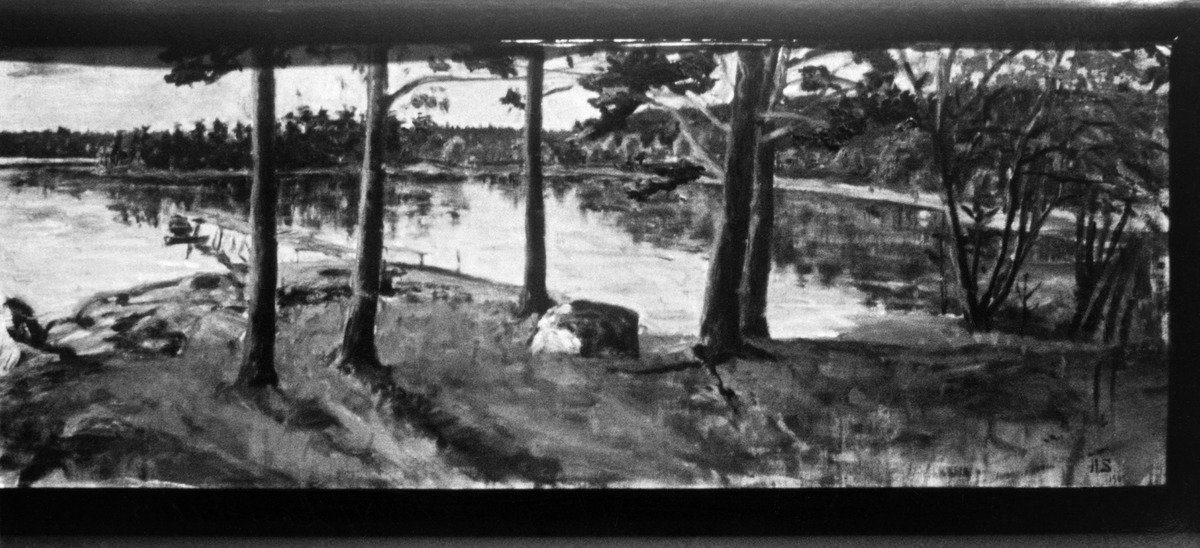
Maalaus, jonka aiheena näkymä Lähdelahdelle Kallvikissa (Kervisen vuokrahuvilan ranta
sisällön kuvaus: Maalaus, jonka aiheena näkymä Lähdelahdelle Kallvikissa (Kervisen vuokrahuvilan ranta.) mustavalkoinen
Kuvaaja: Svanström, Hanna, valokuvaaja
Ajankohta: kuvausaika 1902
Paikka: Suomi, Uusimaa, Helsinki, Kallahti Helsinki, Lähdelahti
Aiheet: rannat